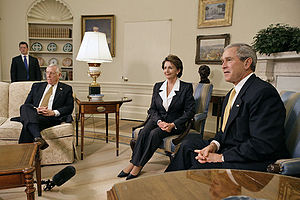
Steny Hoyer / Politisk karriere / Positioner om internationale Spørgsmål
Præsident George W. Bush mødes med medlemmer af kongressen, Nancy Pelosi (D-Calif.) og Steny Hoyer (D-Md.) i det ovale værelse torsdag d. 9 november 2006. "Først vil jeg gerne lykønske Kongres-kvinde Pelosi med at være den første kvinde som er blevet formand for Repræsentanternes Hus. Dette er historisk for vores land", sagde præsidenten. Han sagde videre: "Dette er begyndelsen til en serie møder som vi skal have i de næst følgende år, alle med det formål at løse problemer og for at lede landet."
Steny Hamilton Hoyer er et demokratisk medlem af Repræsentanternes Hus, repræsenterende Maryland siden 1981. Den 16. november 2006 blev Hoyer valgt til flertalsleder i stedet for John Murtha fra Pennsylvania.